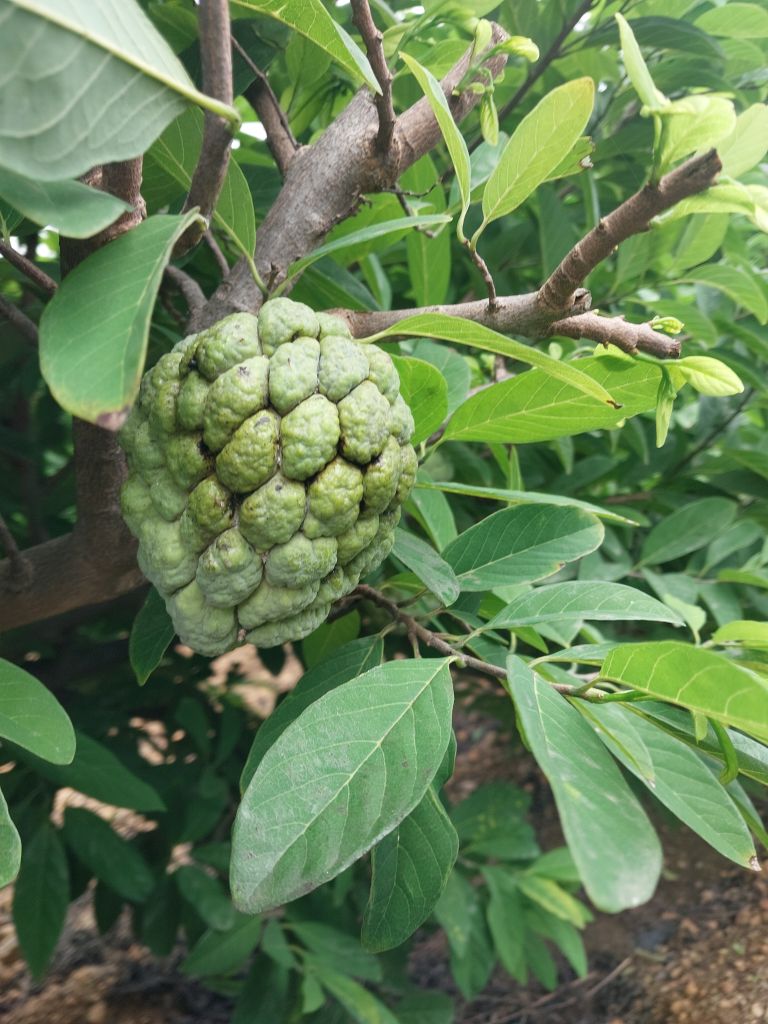
Disease label: Athracnose